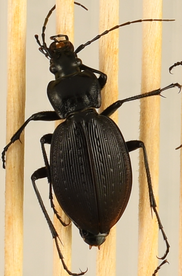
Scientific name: Carabus goryi
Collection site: Mountain Lake Biological Station NEON (MLBS), plot MLBS_010